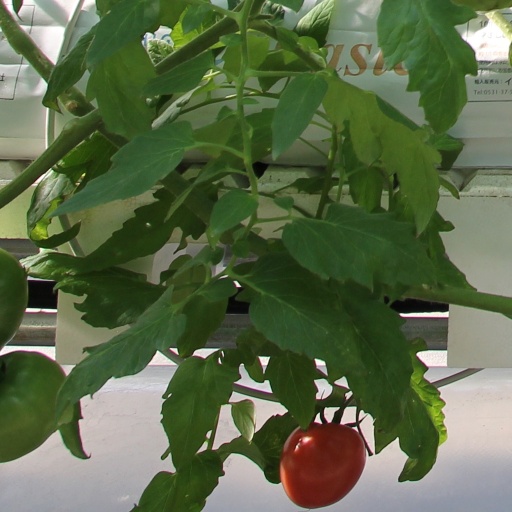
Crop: tomato